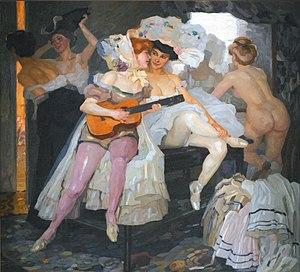
Leo Putz est un peintre allemand.